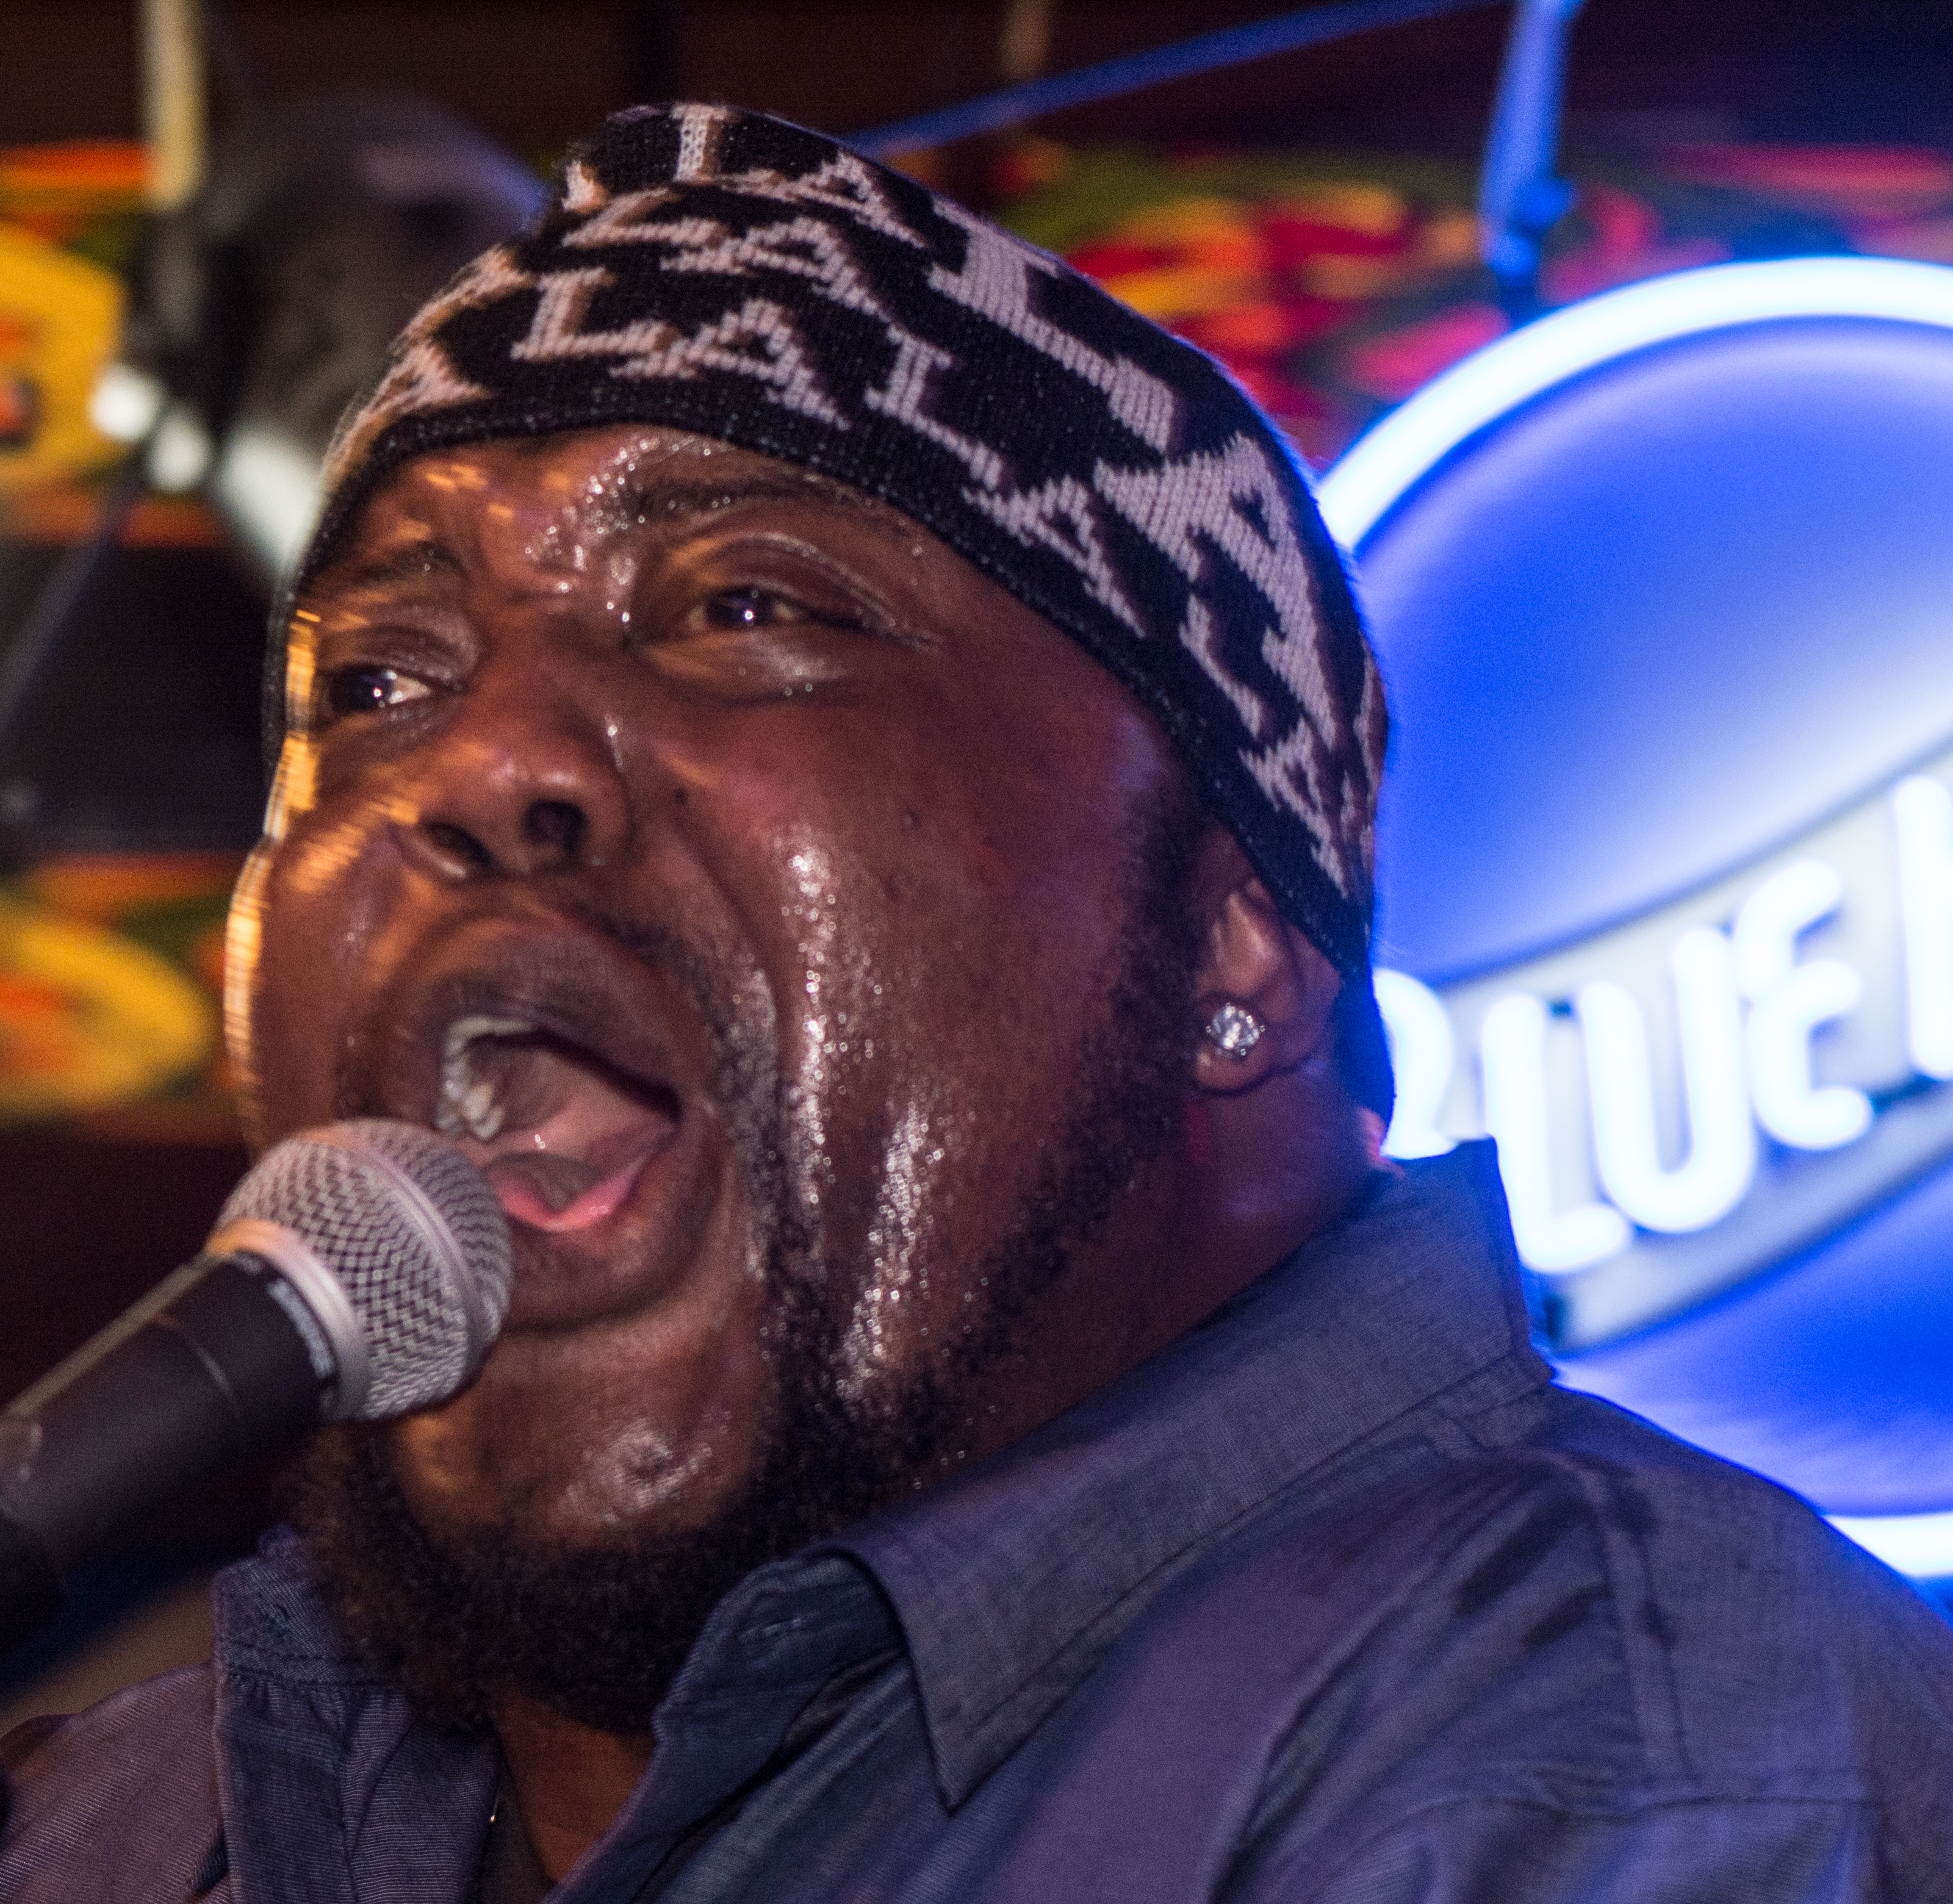
person, music, people, musician, performance, singing, facial hair